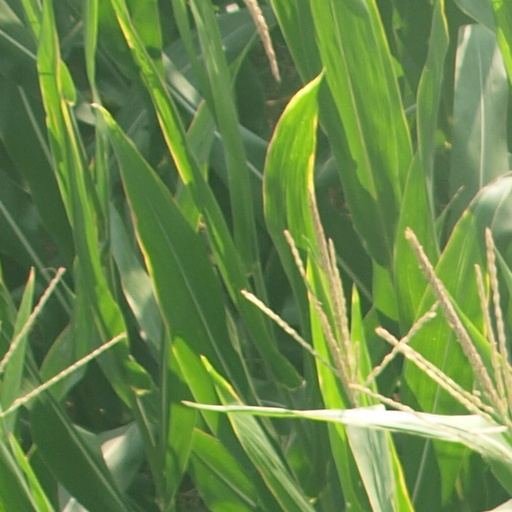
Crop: maize; corn